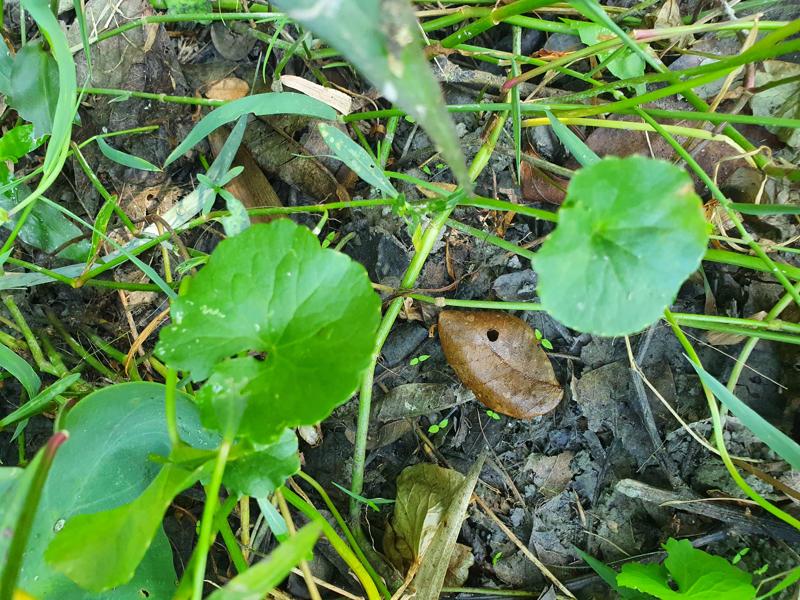
Weed species: Centella asiatica